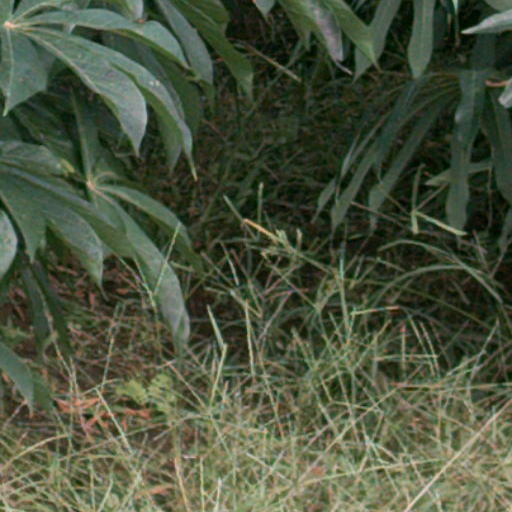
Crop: cassava